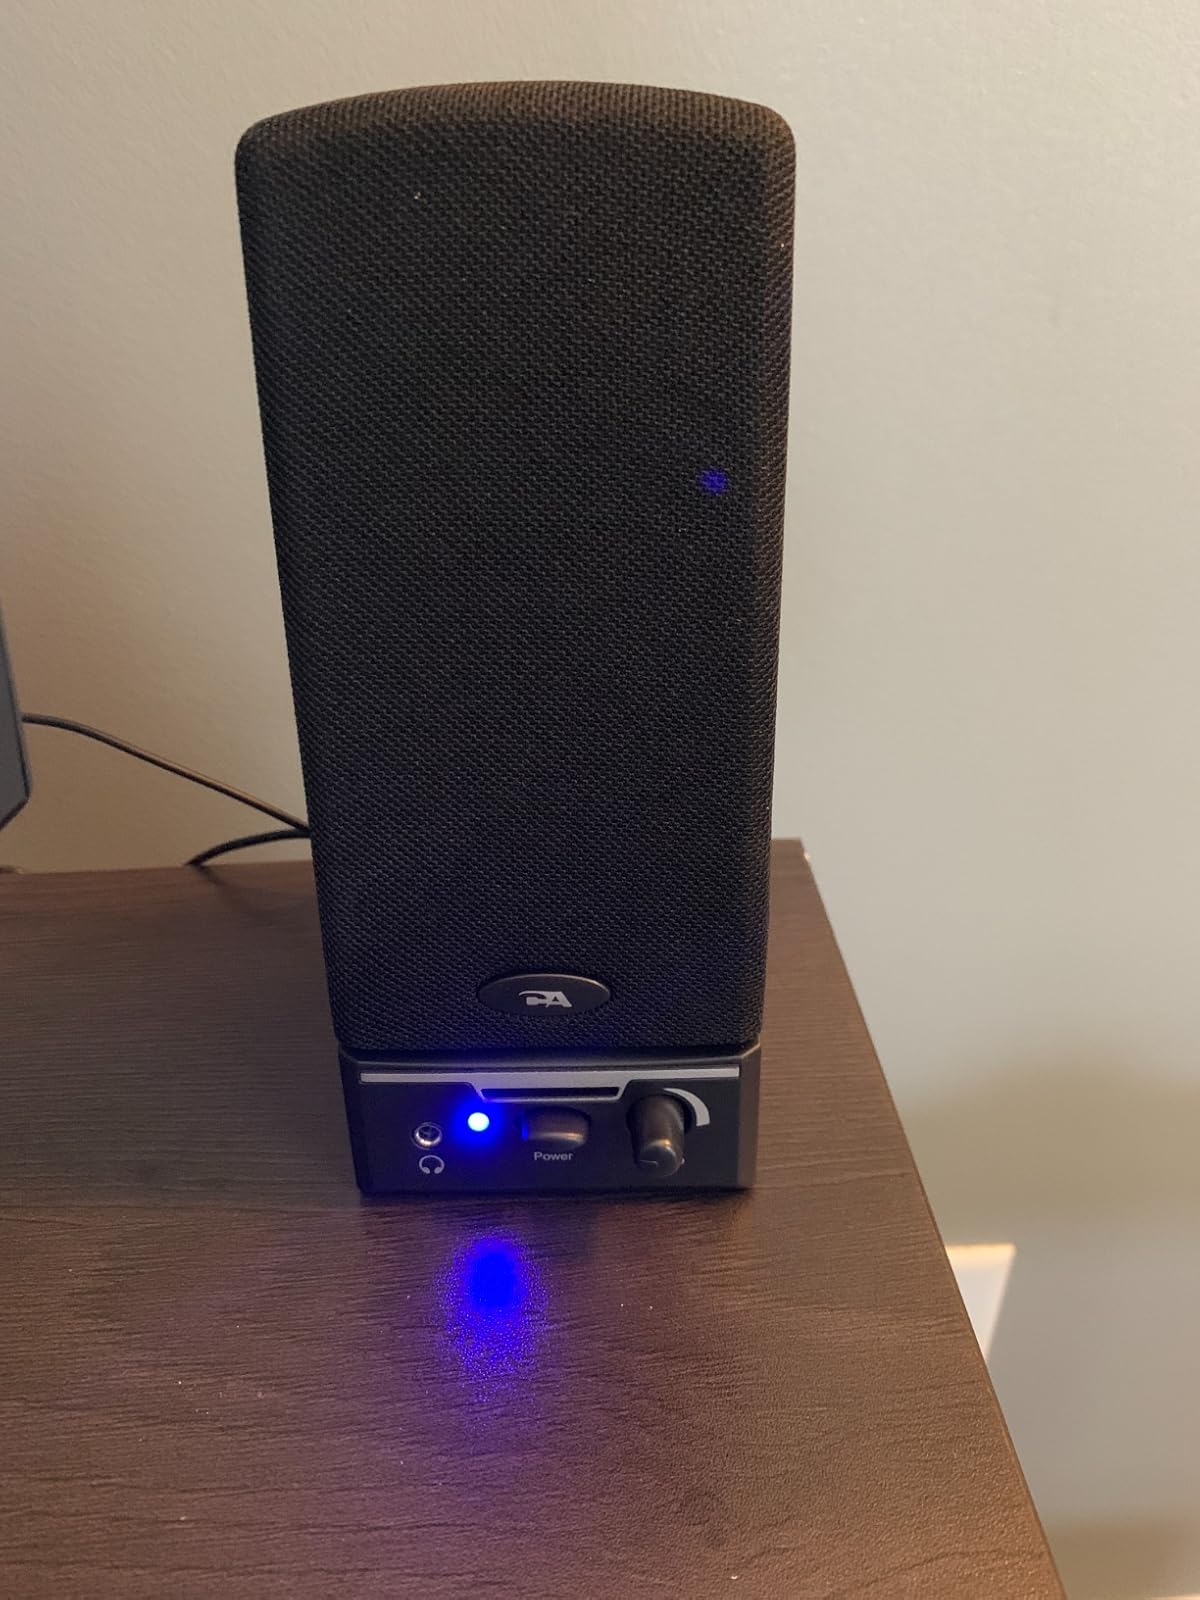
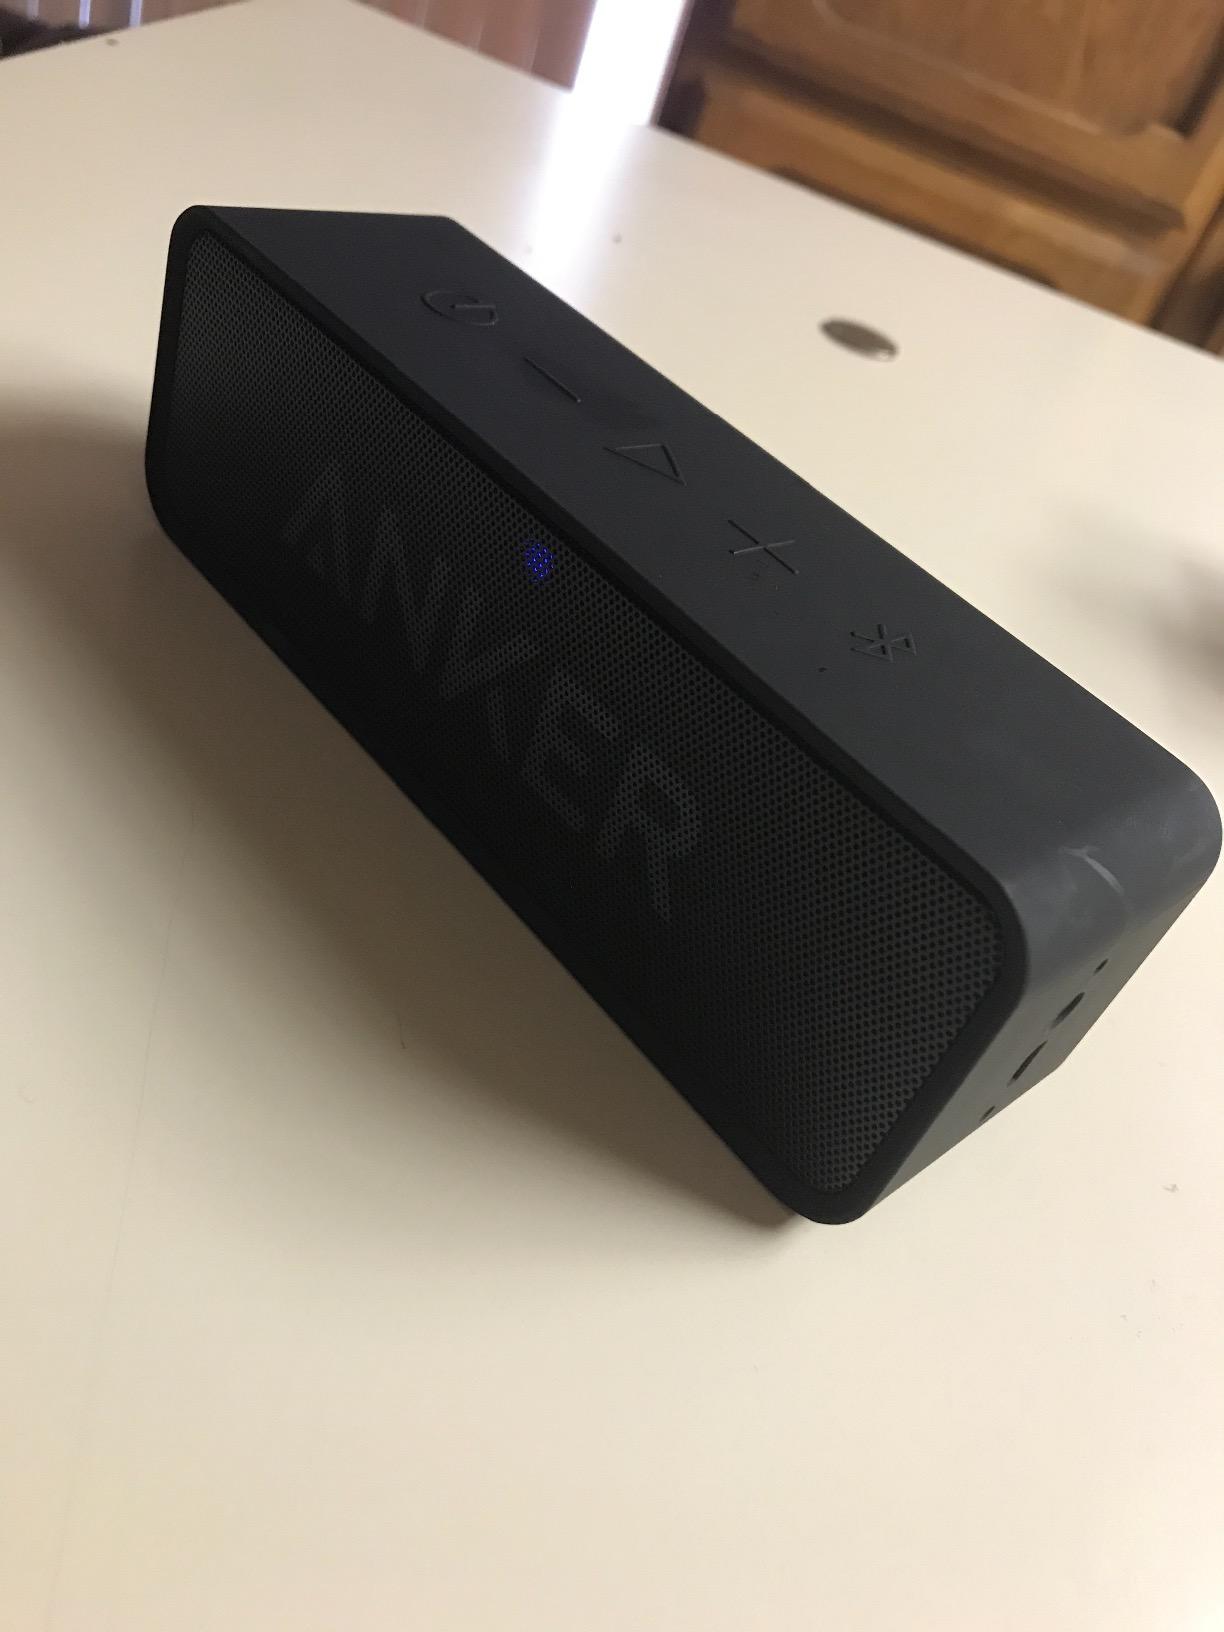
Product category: speaker
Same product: no